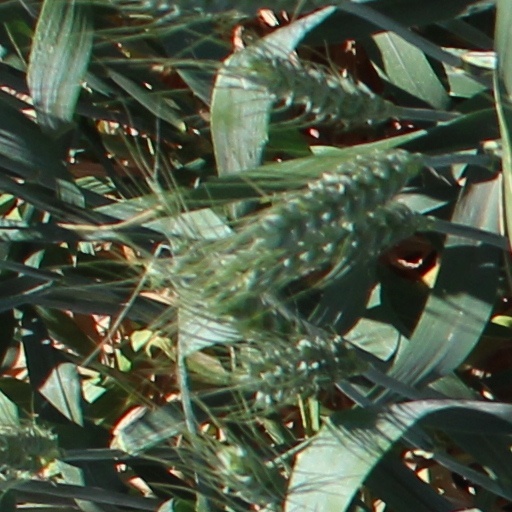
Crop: wheat